1964 Tasman Series

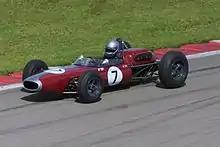
Jack Brabham won three of the eight races driving a Repco Brabham BT7A, similar to that pictured above

Championship placings were determined by points won by drivers in the New Zealand Grand Prix and any two of the other three races held in New Zealand, plus the Australian Grand Prix and any two of the other three races held in Australia.